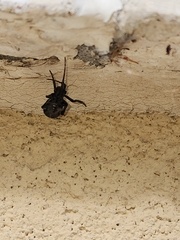
Species: Lactrodectus_hesperus